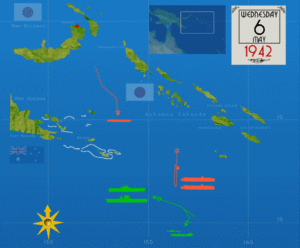
La bataille de la mer de Corail est une bataille navale de la guerre du Pacifique, durant la Seconde Guerre mondiale, qui opposa du 4 au 8 mai 1942 la marine impériale japonaise et les forces alliées navales et aériennes des États-Unis et de l’Australie. Cet affrontement est la première bataille uniquement aéronavale de l'histoire, dans laquelle les forces navales en présence s'affrontèrent par avions interposés sans jamais être à portée de canon.